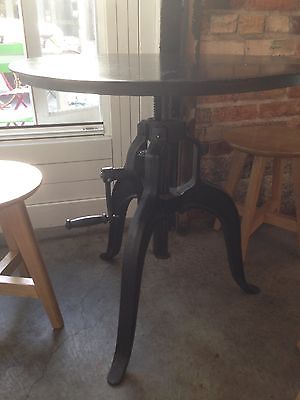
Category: table